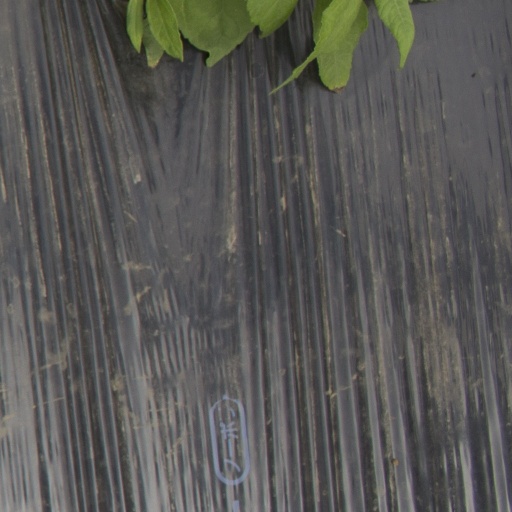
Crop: Jerusalem artichoke